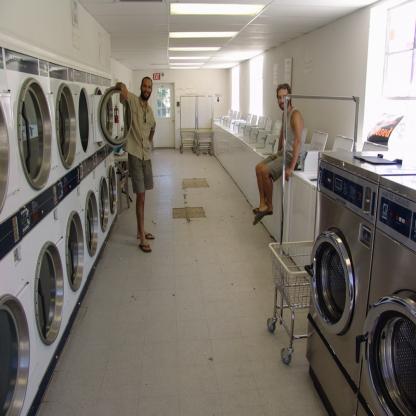
Scene: Indoor